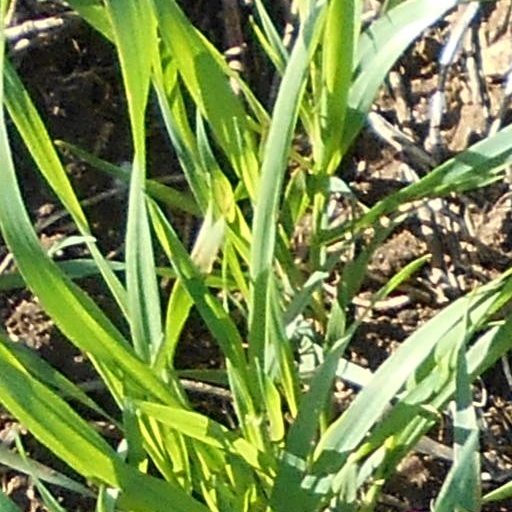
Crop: wheat